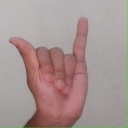
अक्षर: य